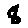
Label: 8